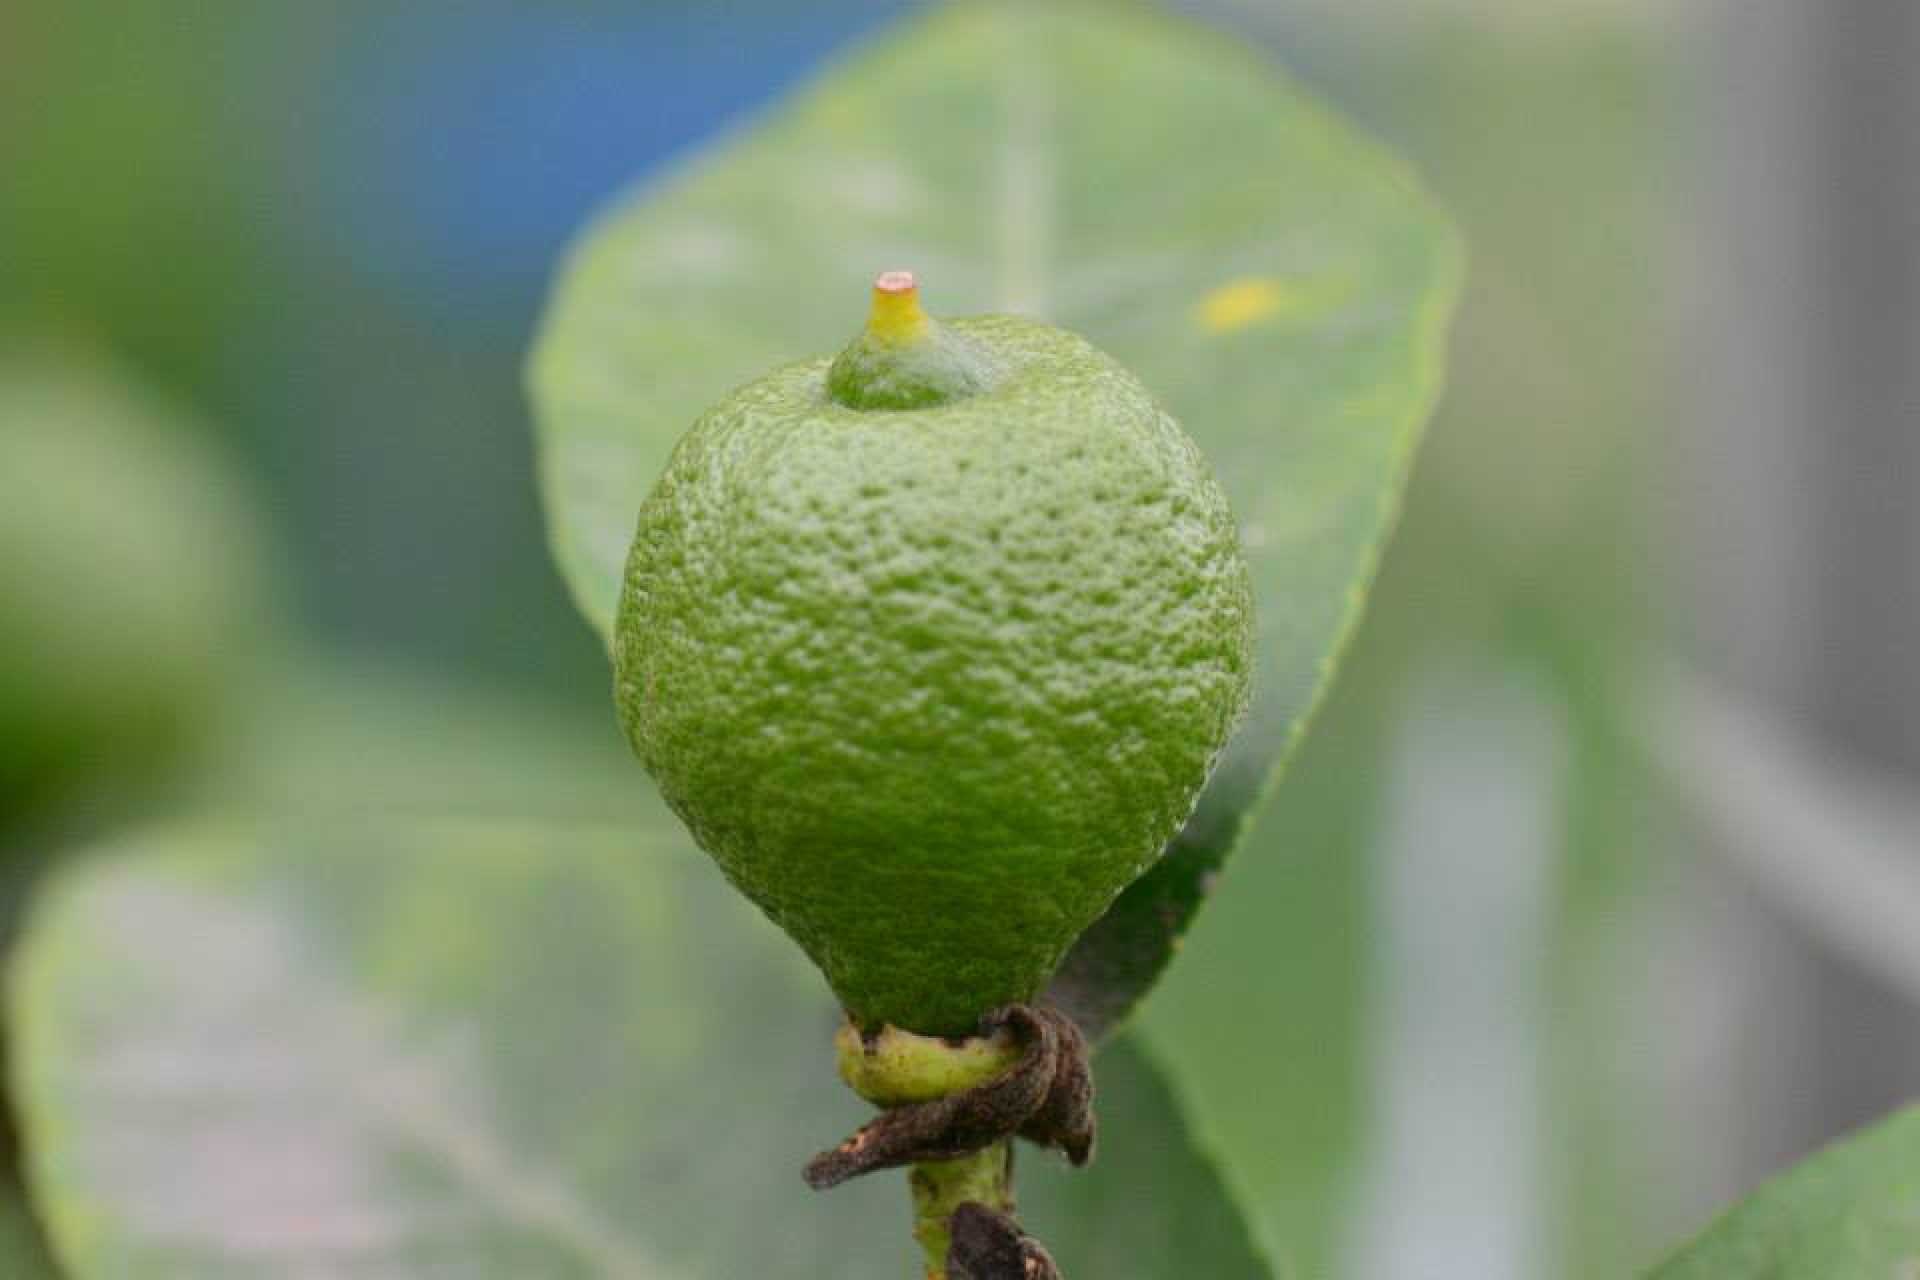
plant, photography, fruit, leaf, flower, food, green, produce, flora, lemon, close up, bud, macro photography, flowering plant, land plant